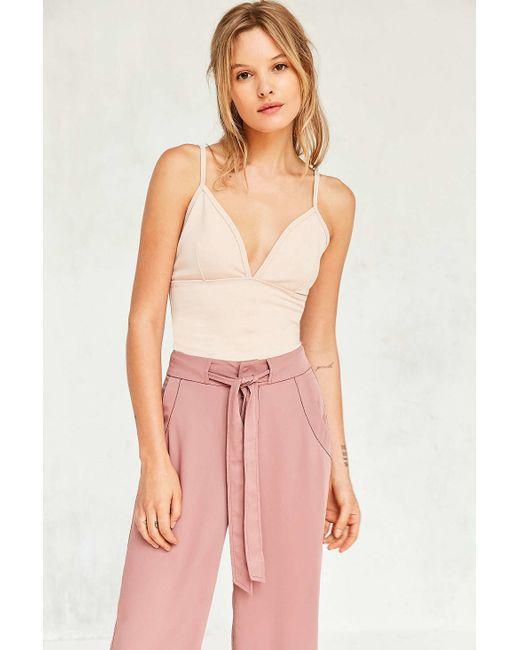
Ärmelloses rosa Top mit V-Ausschnitt für Damen